Rijnmond

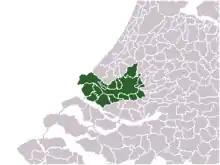
Location of Rijnmond, with the municipality of Rotterdam and the other municipalities in green

Rijnmond (literally 'Rhine Mouth', 'Mouth of the Rhine', 'Rhine Estuary') is the conurbation surrounding the city of Rotterdam in the Netherlands. Another term used in this context is Stadsregio Rotterdam (literally 'Rotterdam Urban Region' or more conventionally 'Greater Rotterdam Area'). Located on the Rhine–Meuse–Scheldt delta, the region has a combined population of 1,181,289 as of 2021.